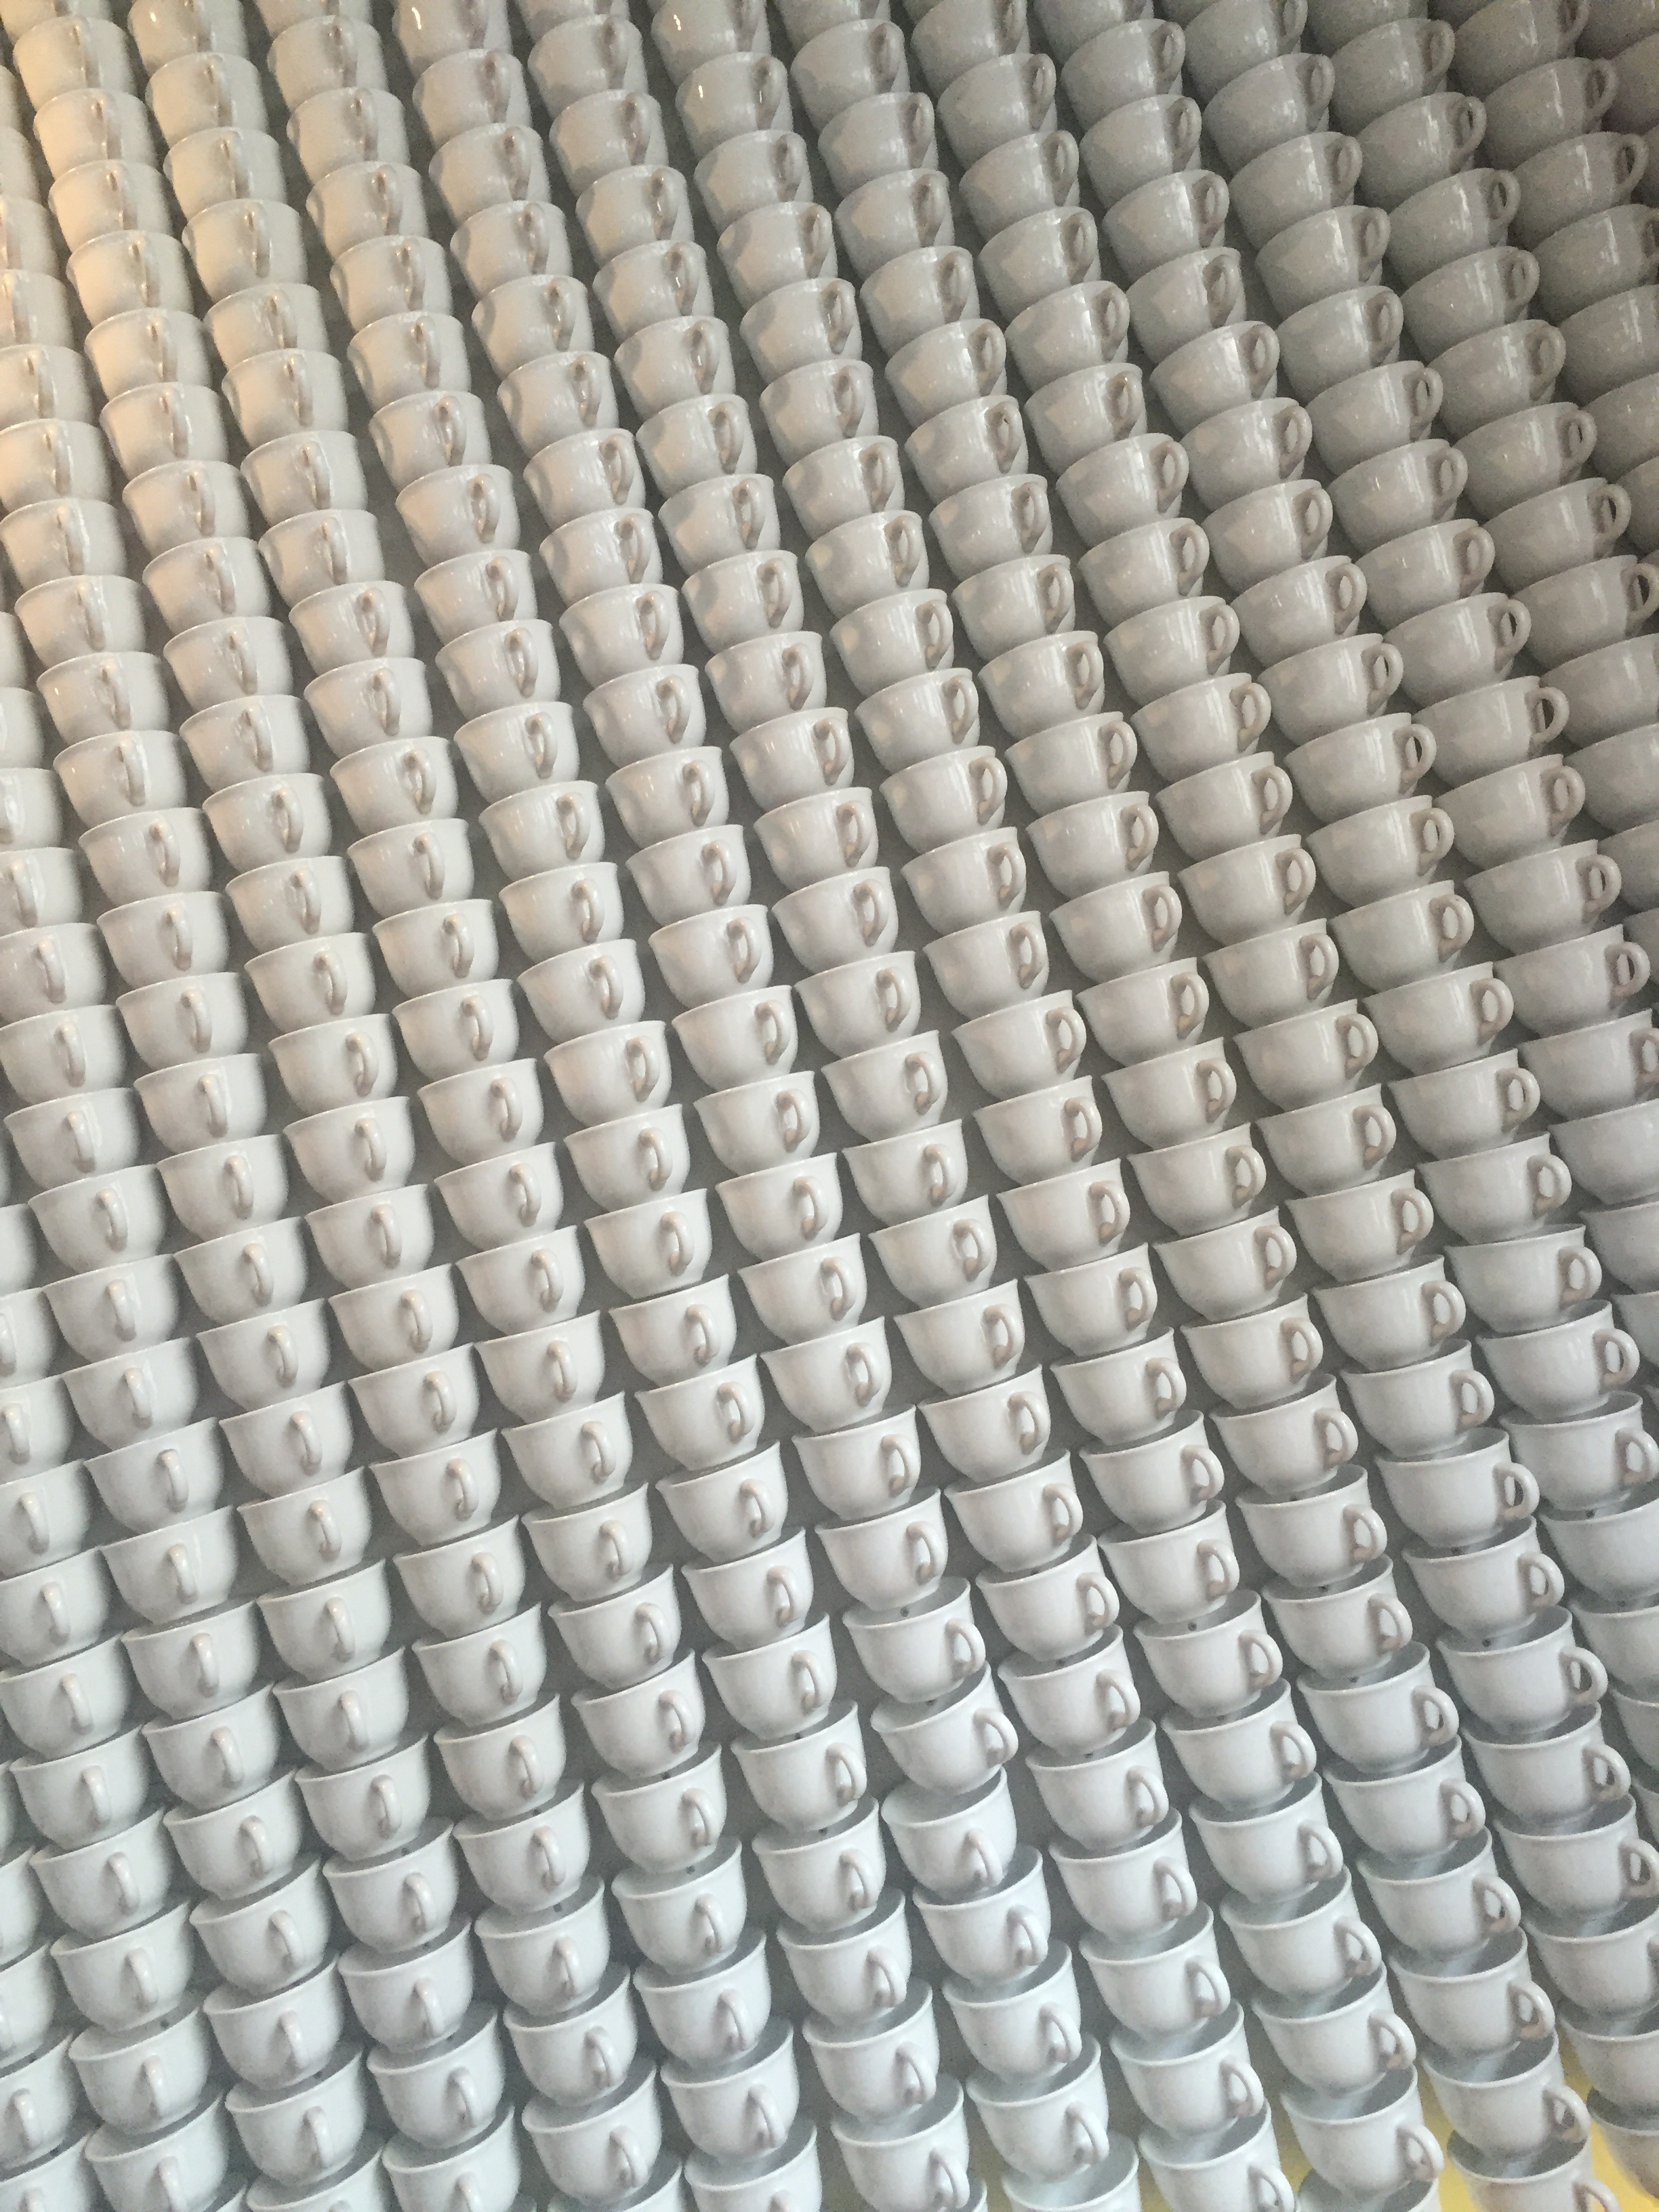
cafe, floor, cup, pattern, line, tile, mug, coffee cup, modern, material, circle, cup of coffee, art, net, mesh, coffe, cafeteria, flooring, chain link fencing